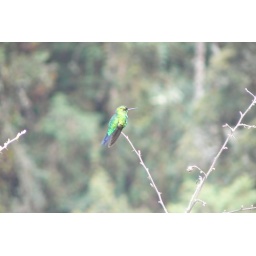
Humming bird in cloud forest